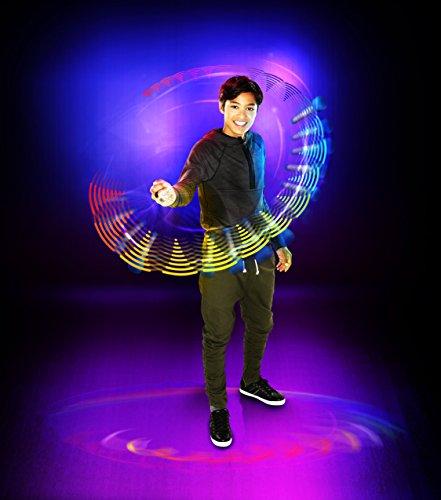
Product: G.L.O.W. Poi LED - Go Light Our Word! 1 Light Stick, Multi-Color, 7"
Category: Toys & Games | Novelty & Gag Toys
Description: - go light our world light-up baton creates Multicolor light trails in the air as you twirl.
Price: $19.99
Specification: ProductDimensions:6.5x3x12inches|ItemWeight:5.4ounces|ShippingWeight:5.4ounces(Viewshippingratesandpolicies)|ASIN:B07BW8YP5D|Itemmodelnumber:32382|Manufacturerrecommendedage:8-11years|Batteries:3AAAbatteriesrequired.